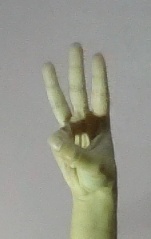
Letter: thaa